Koh Ker

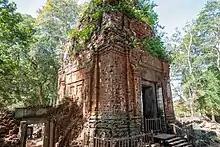
Tower at Koh Ker

In the second part of the 19th century, French adventurers ranged the forests around the site of Koh Ker while hunting game. They brought word of the structures in the area back to France. The French researchers Lunet de Lajonquière and Étienne Aymonier came to Koh Ker. They saw the main temple-complex Prasat Thom/Prang, the Baray and a group of linga-shrines. They also discovered a few subsections of a chaussée (i.e. highway) with a breadth of more than . They supposed that a road once connected Koh Ker with Wat Phu (today in southern Laos). Around 1880, members of a French expedition arrived at Koh Ker and looted numerous statues and reliefs. These pieces are now in the Musée Guimet in Paris.